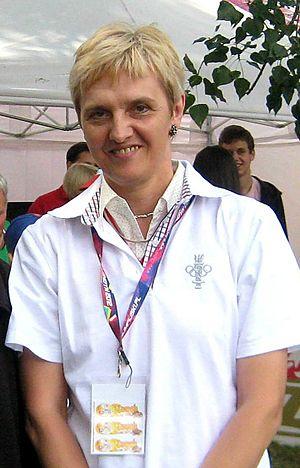
Urszula Kielan-Lipiec, née le 10 octobre 1960, est une ancienne athlète polonaise, spécialiste du saut en hauteur. Elle a remporté la médaille d'argent aux Jeux olympiques d'été de 1980 à Moscou. Elle a également remporté quatre médailles au niveau européen.